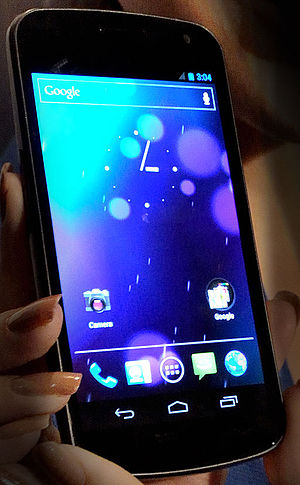
Google Android
Galaxy Nexus
Android er et Linuxbaseret styresystem til PDA'er, mobiltelefoner og tavlecomputere. Det udvikles af Open Handset Alliance der ledes af Google. Android er det mest brugte mobile styresystem i verden i tredje kvartal 2014 og anvendes også til smarture og andre wearables.